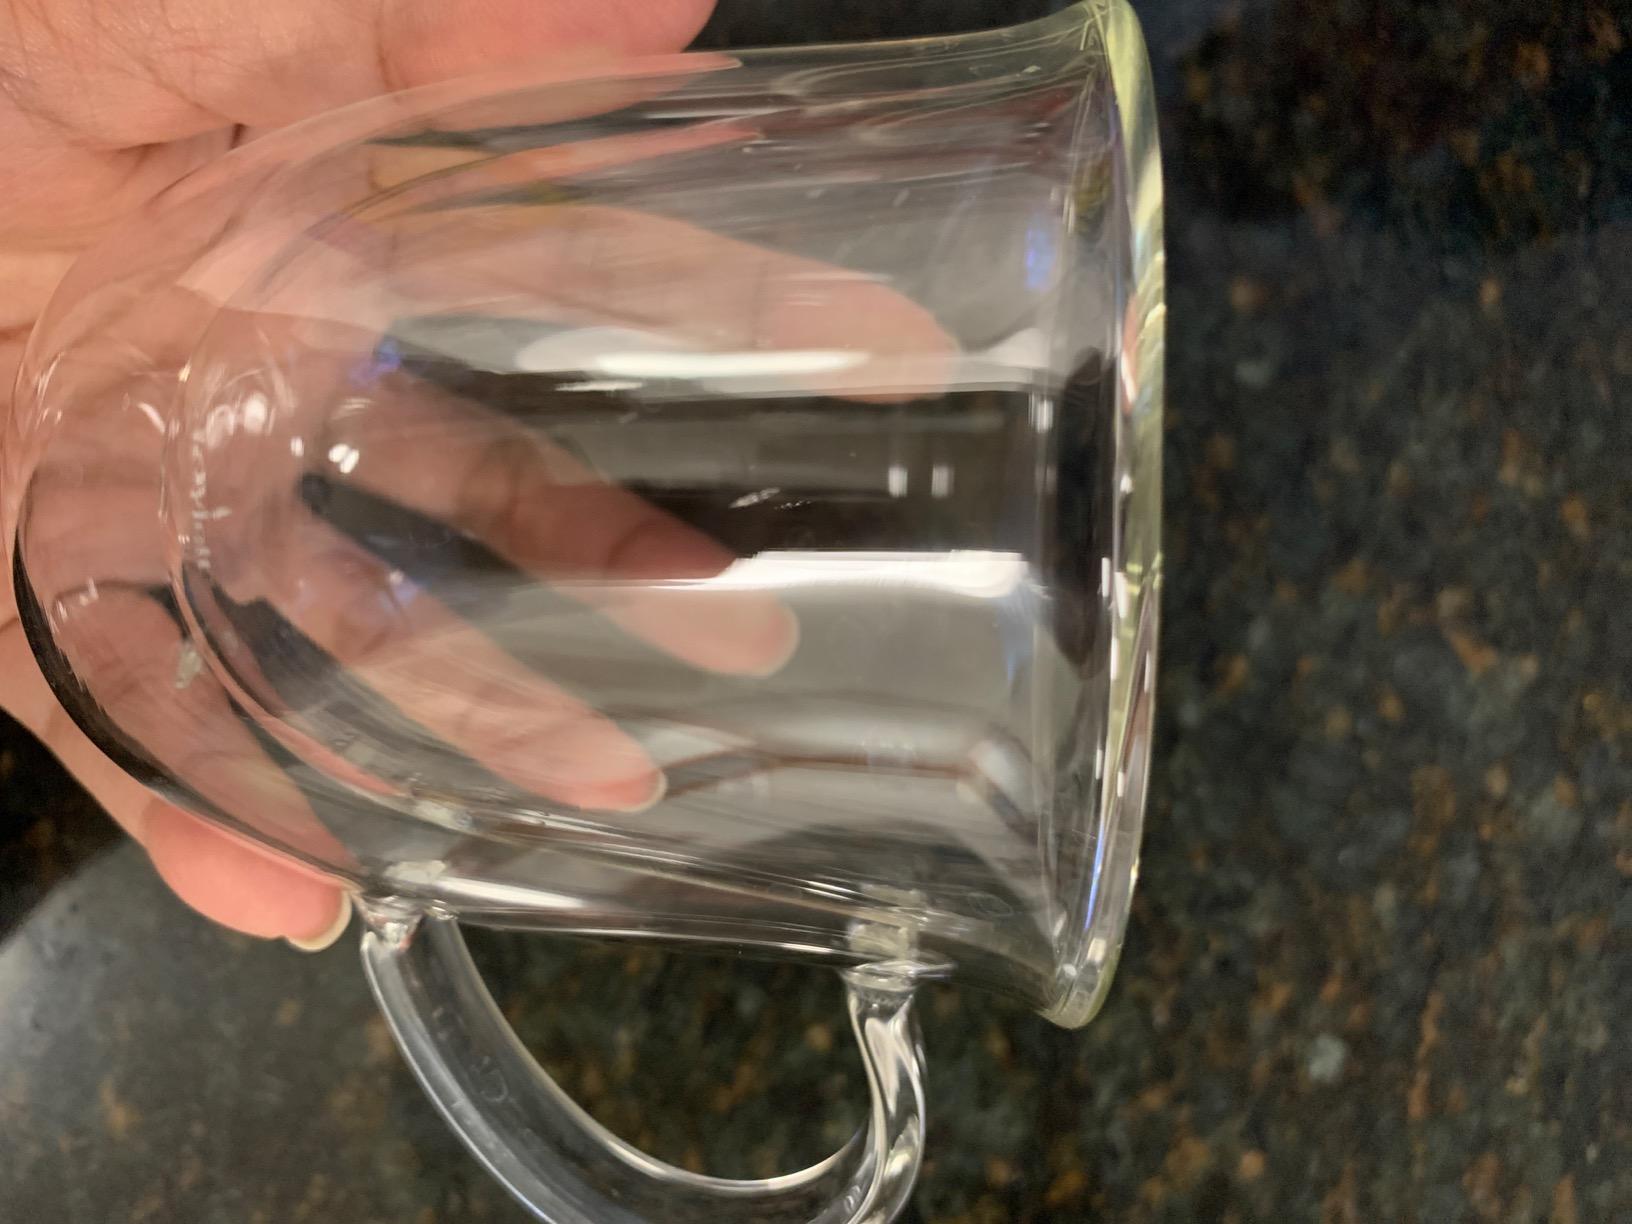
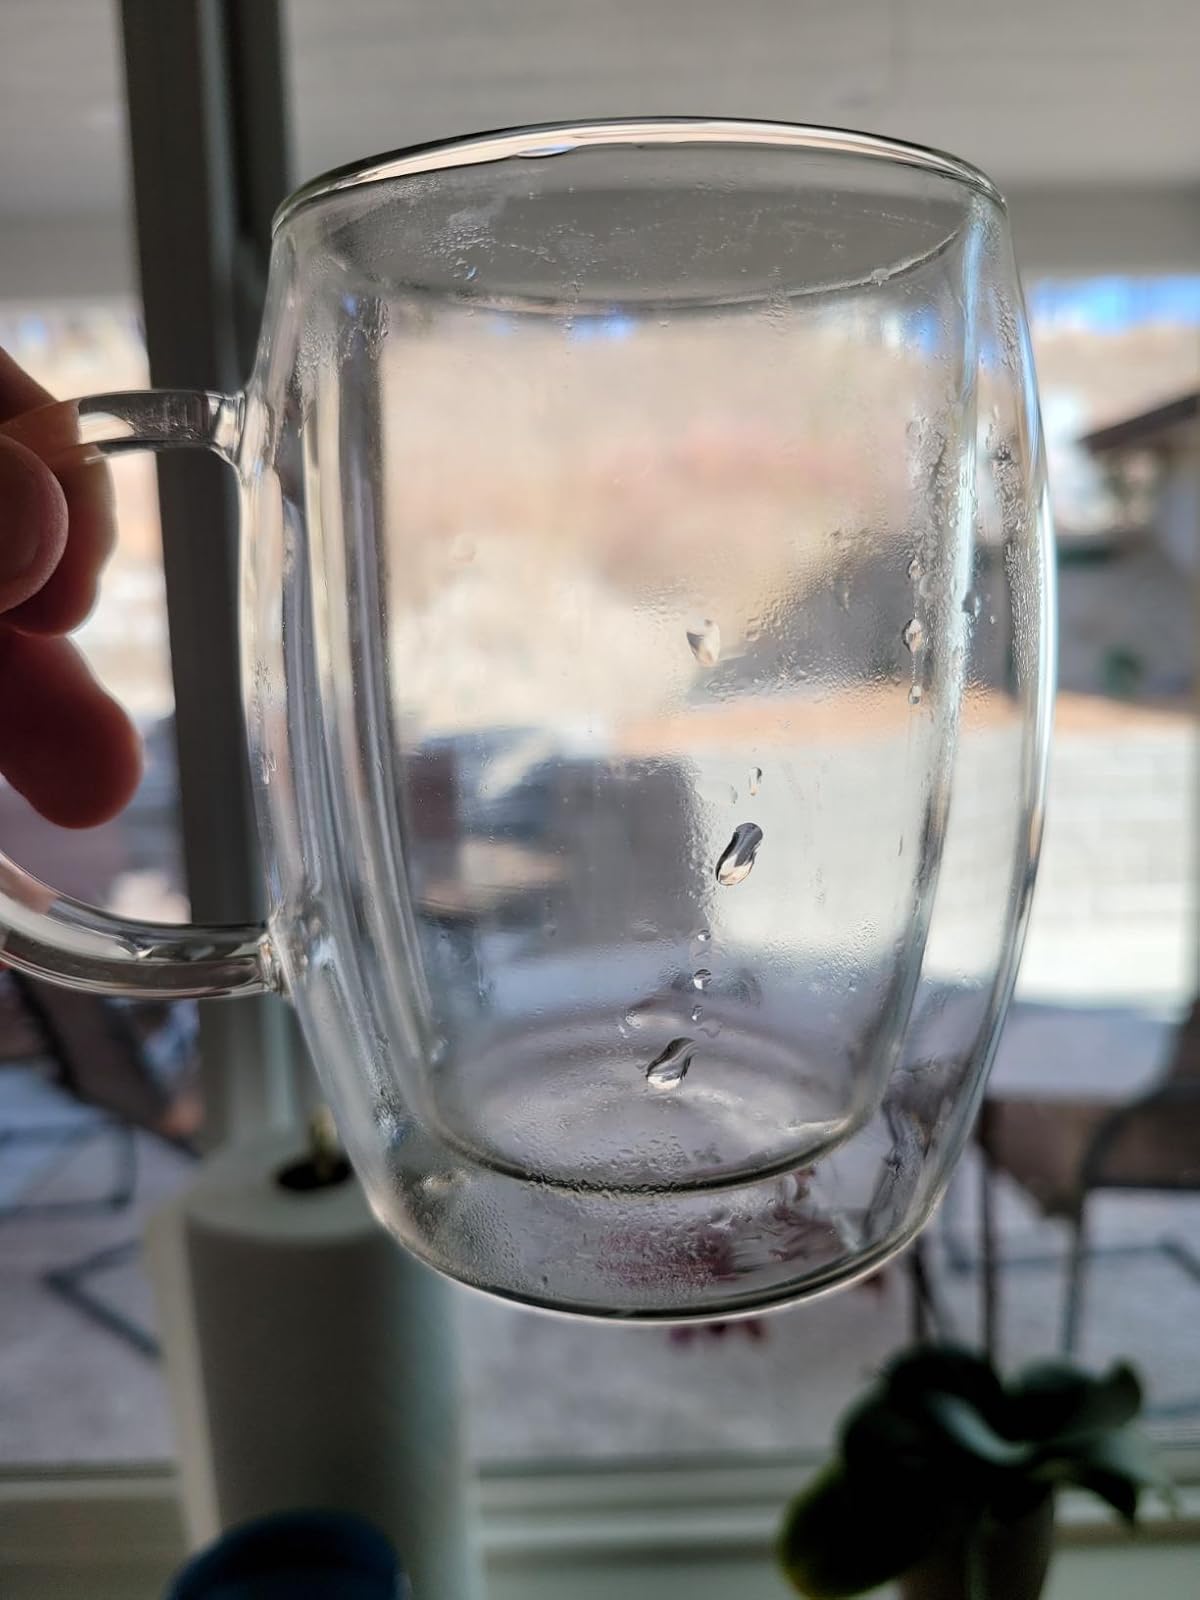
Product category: items_mug
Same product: no